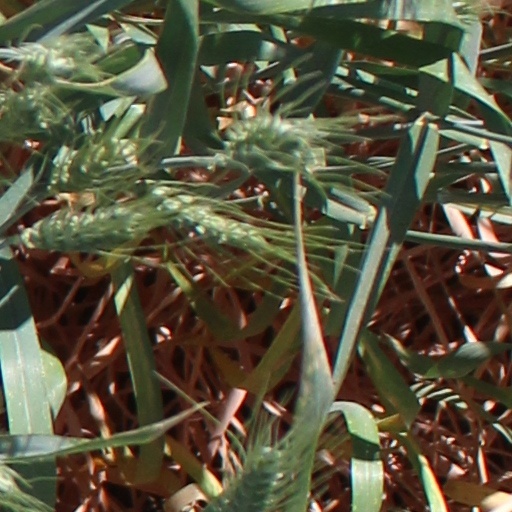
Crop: wheat